Classes of Tantra in Tibetan Buddhism

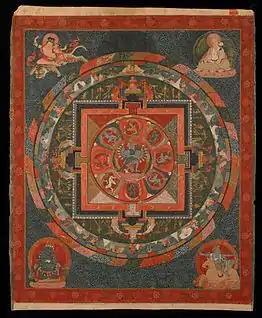
A Hevajra Mandala

Caryā ("spyod pa", Performance, or Conduct) tantras are meant for practitioners of middle ability. According to Tsongkhapa, it is for "those who balance external activities and internal meditative stabilization without relying on very many activities." The kind of desire it uses is the weakest kind, comparable to a couple looking at each other. They are also known as "Upa tantra," or "Ubhaya tantra."